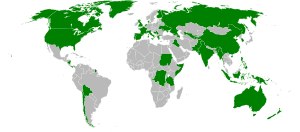
Autonom region
Lande i verden med mindst ét autonomt område (f.eks. Danmark og Grønland).
Autonomt område er en betegnelse for et geografisk område med hel eller delvis uafhængighed af statslige myndigheder.